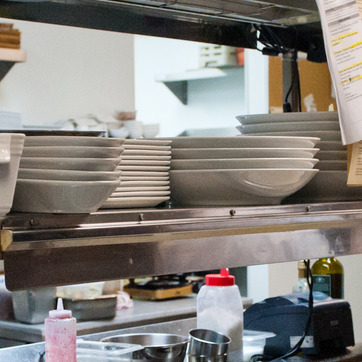
Material: ceramic